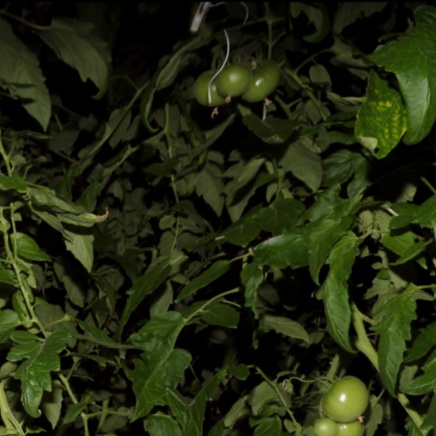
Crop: tomato